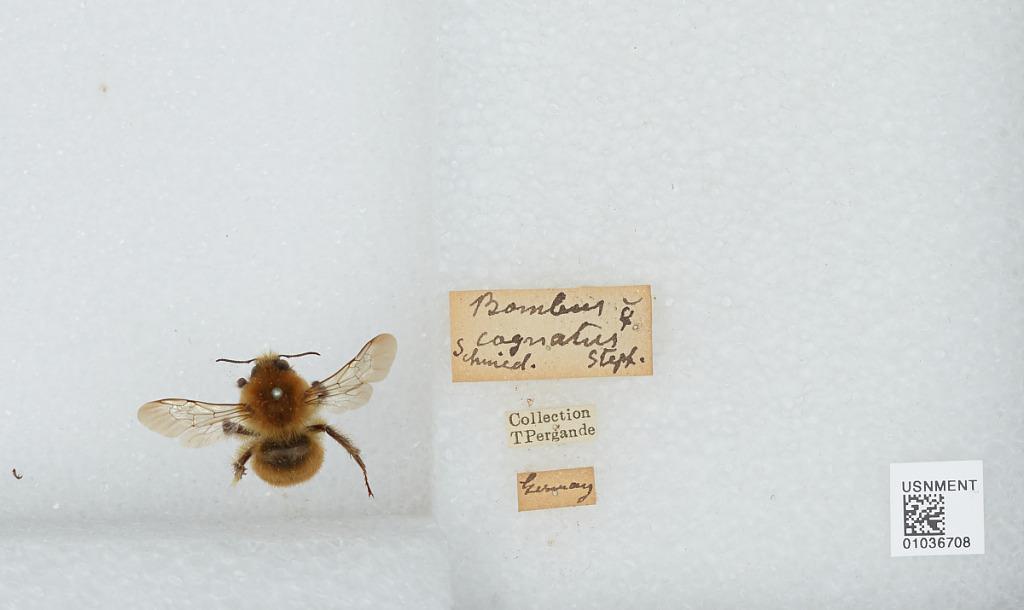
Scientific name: Bombus (Thoracobombus) pascuorum (Scopoli)
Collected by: T. Pergande
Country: Germany